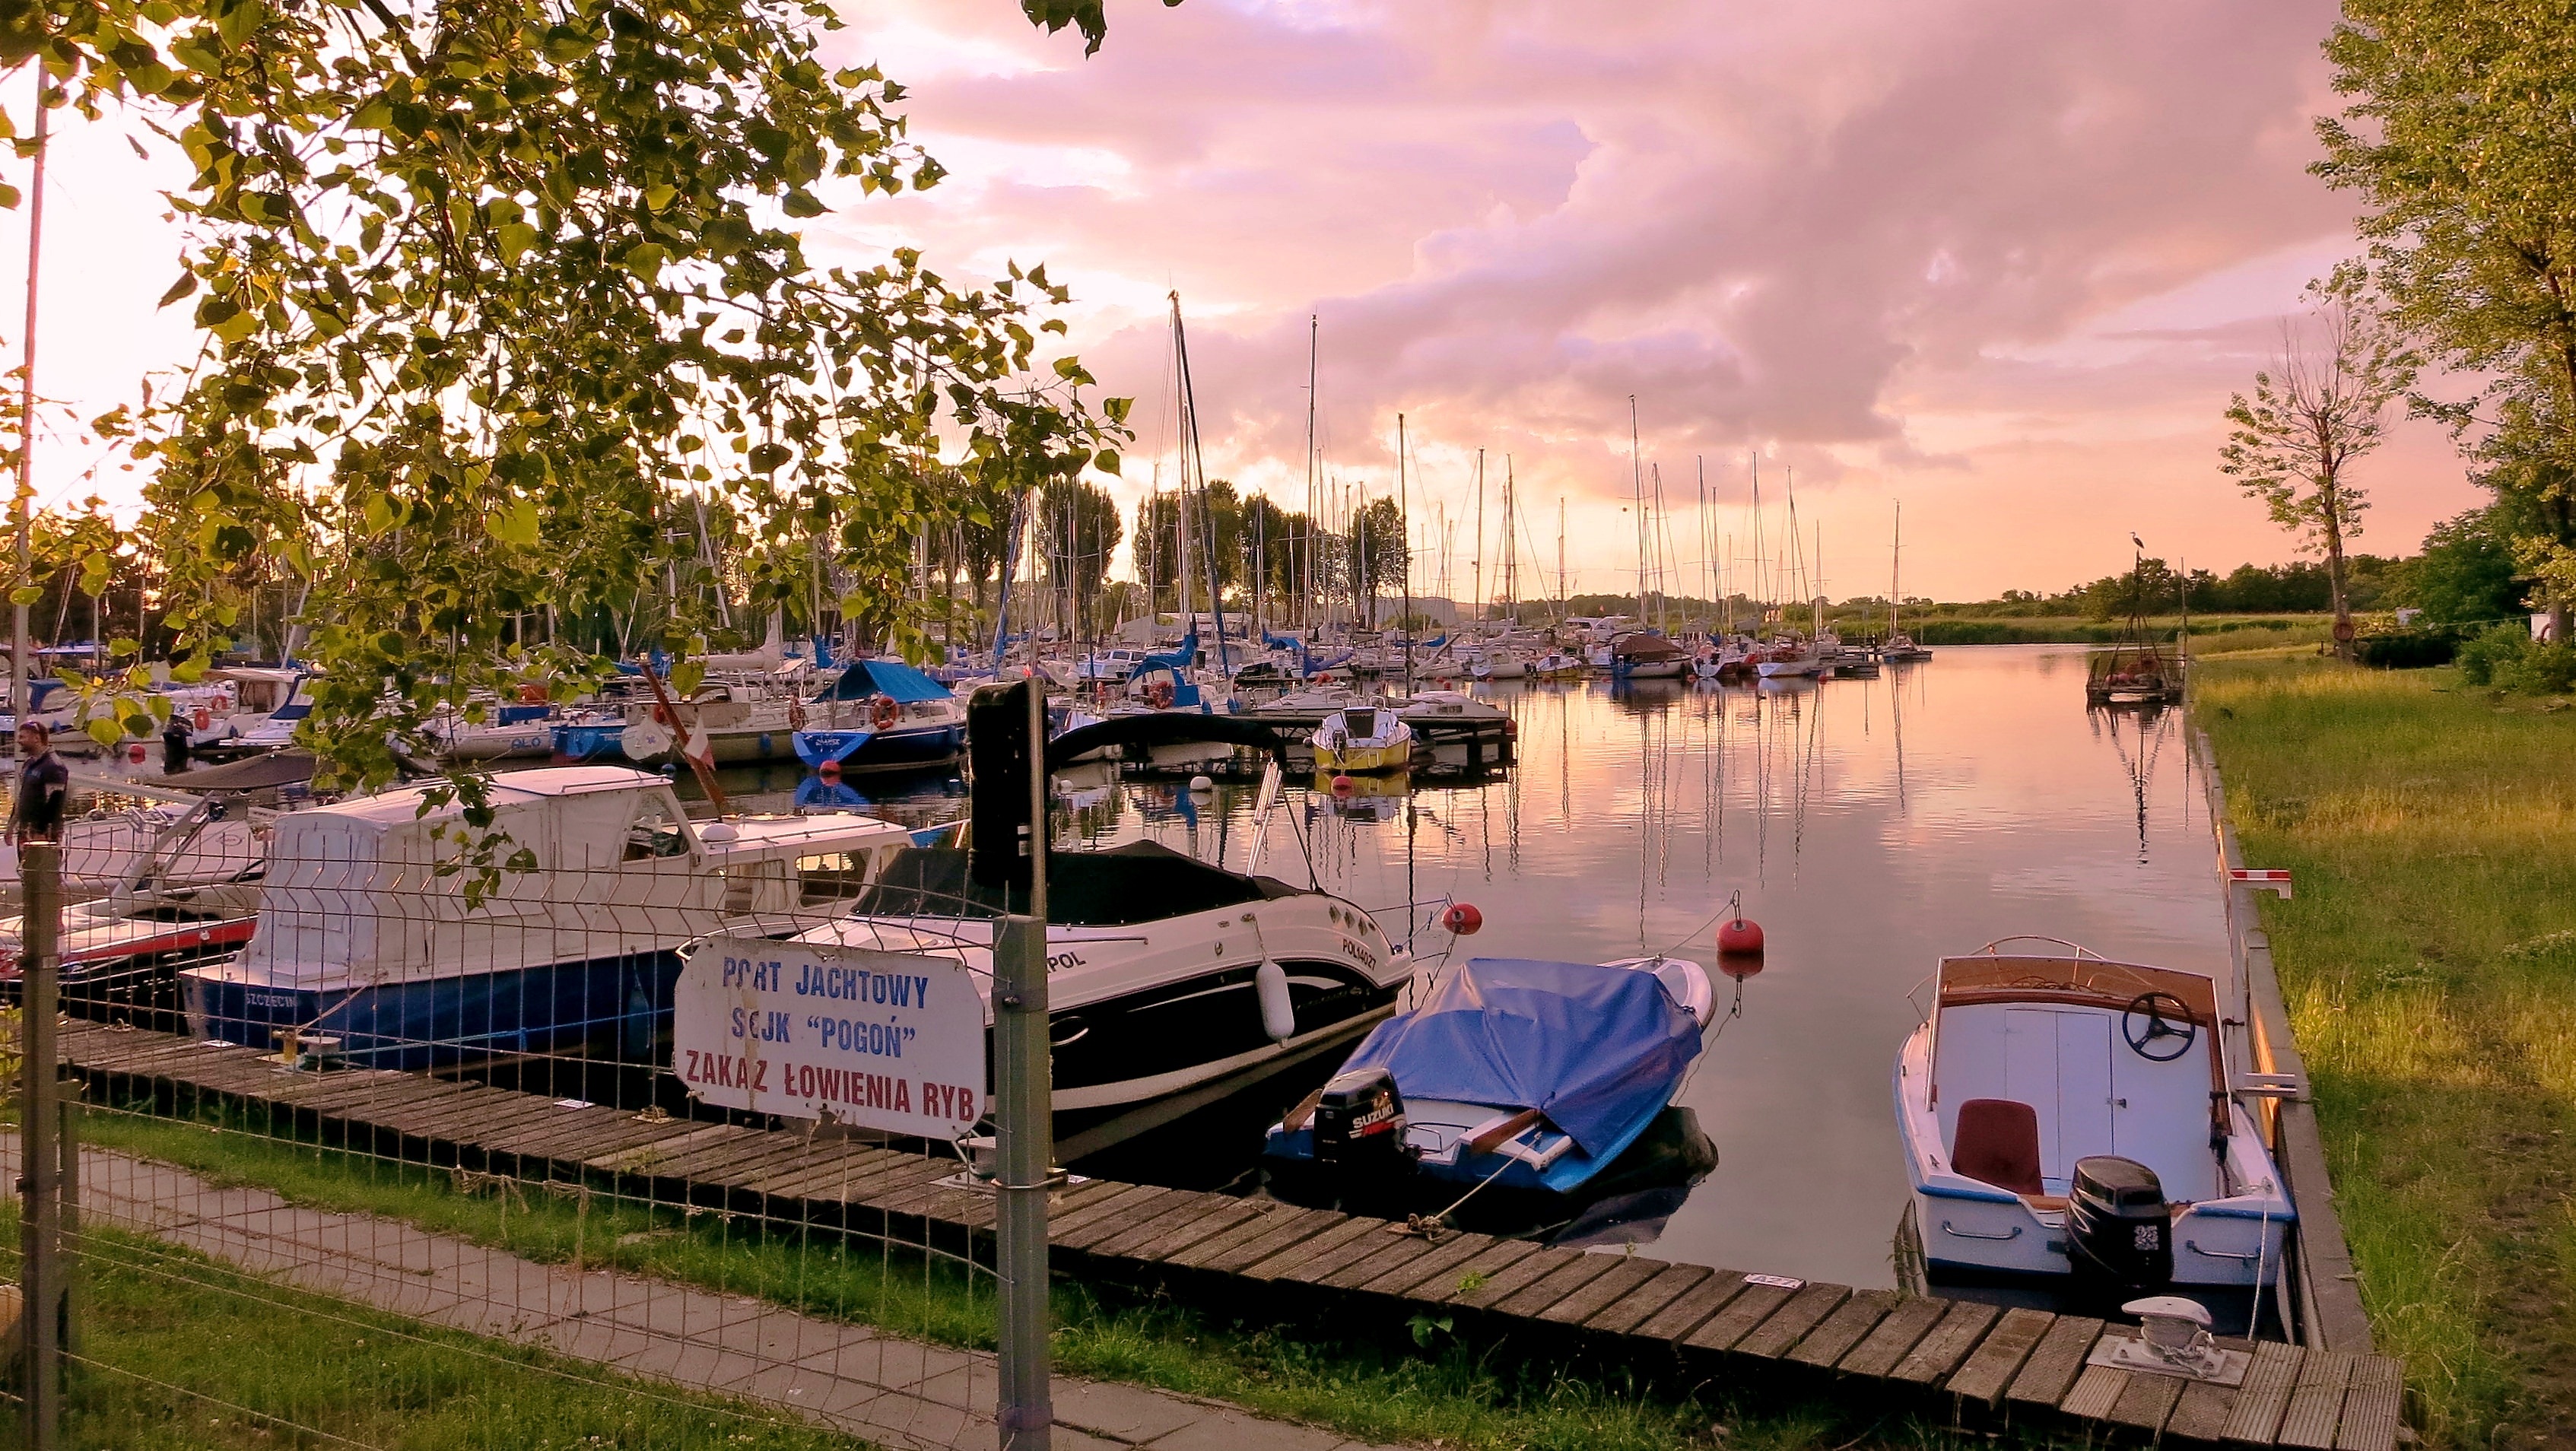
landscape, dock, sky, sunset, river, canal, reflection, vehicle, marina, waterway, clouds, boats, poland, evening sky